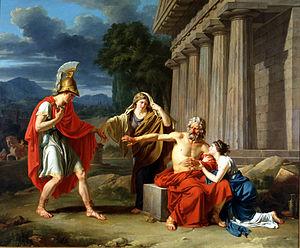
Heureux sont ceux qui du malheur est la dixième chanson de l'album Chœurs de Bertrand Cantat, Pascal Humbert, Bernard Falaise et Alexander MacSween conçu pour constituer les chœurs antiques de la trilogie « Des femmes » de Sophocle adaptée et mise en scène en 2011 par Wajdi Mouawad. Elle illustre Antigone, le second volet de la trilogie.